Alfred Lane

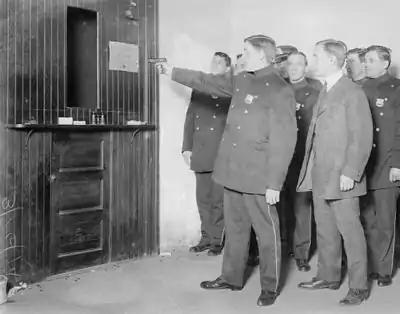
Lane giving shooting lesson to New York City police, 1914

Lane was born to Frederic Henry Lane and Louise Abbott Mosely. He started training in shooting at the Manhattan Rifle and Revolver Association in New York and, by the age of 19, won several U.S. Revolver Association (USRA) championships. After the 1912 Olympics, he held USRA Champion titles for three consecutive years. He was later employed by Remington Arms for their advertising campaigns and then became head of the photographic department for a magazine publisher.